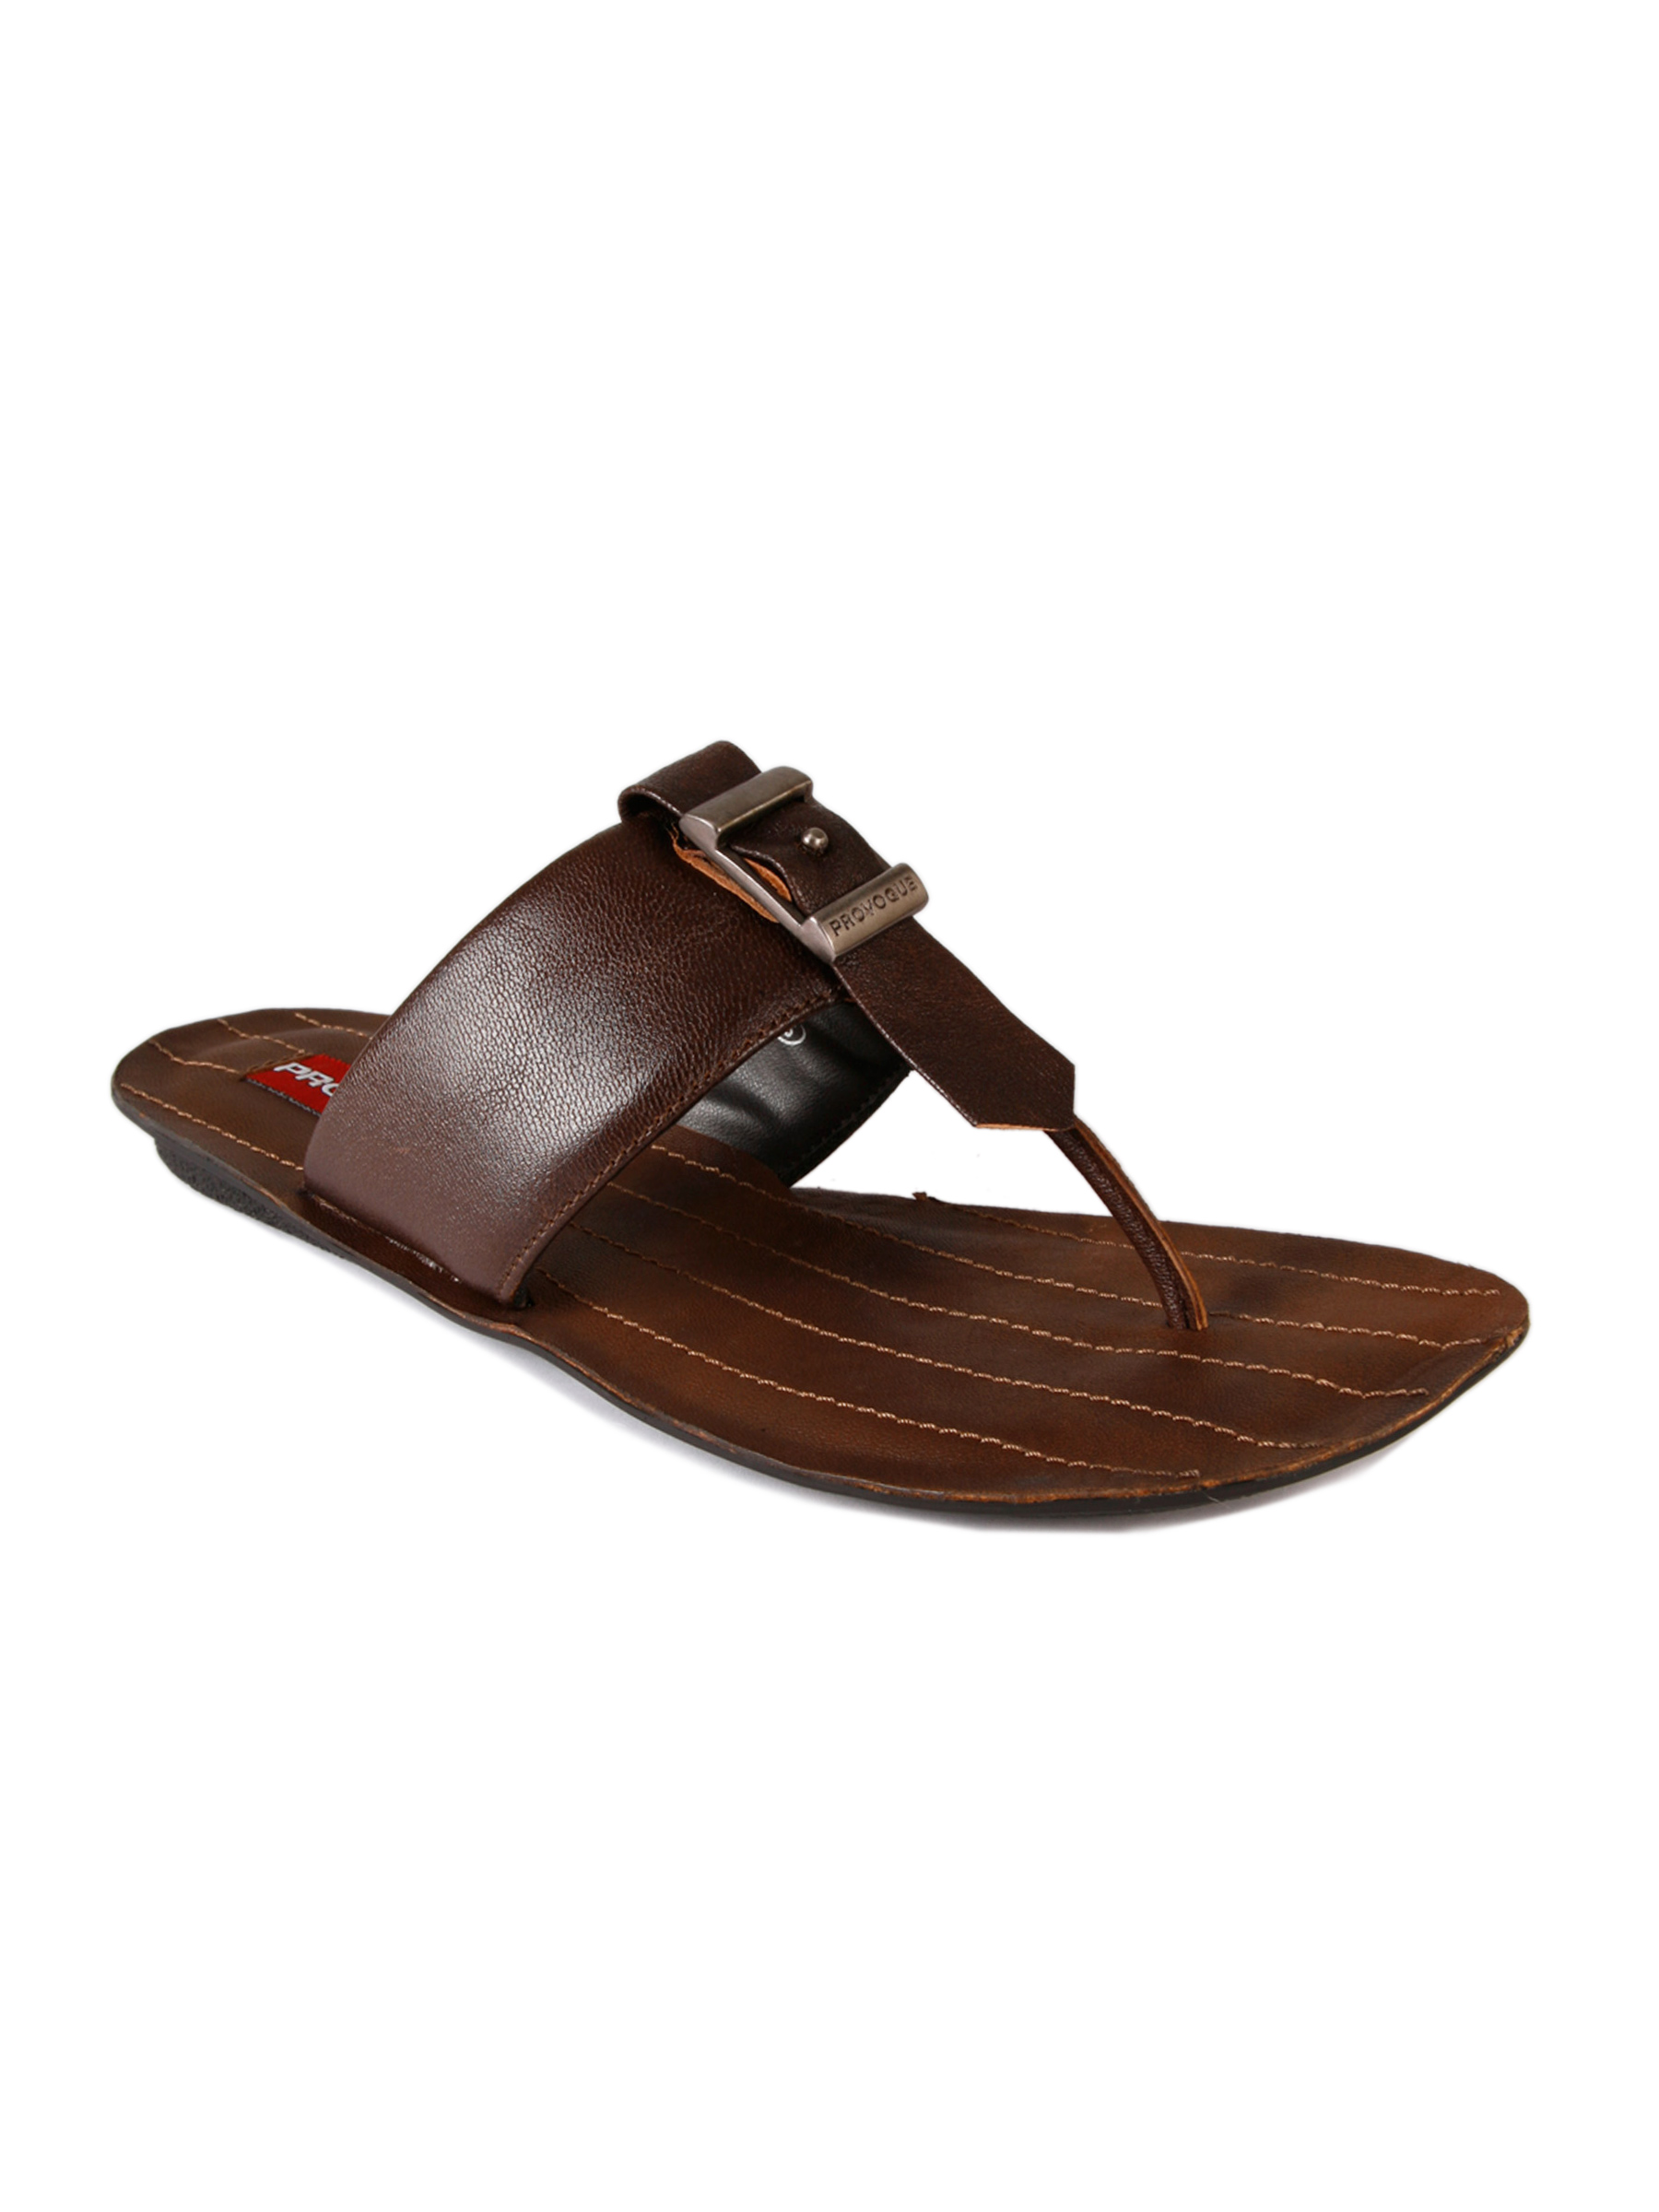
Provogue Men Ean Tan Flip Flops
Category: Footwear / Flip Flops / Flip Flops
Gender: Men
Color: Tan
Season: Fall 2011
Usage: Casual